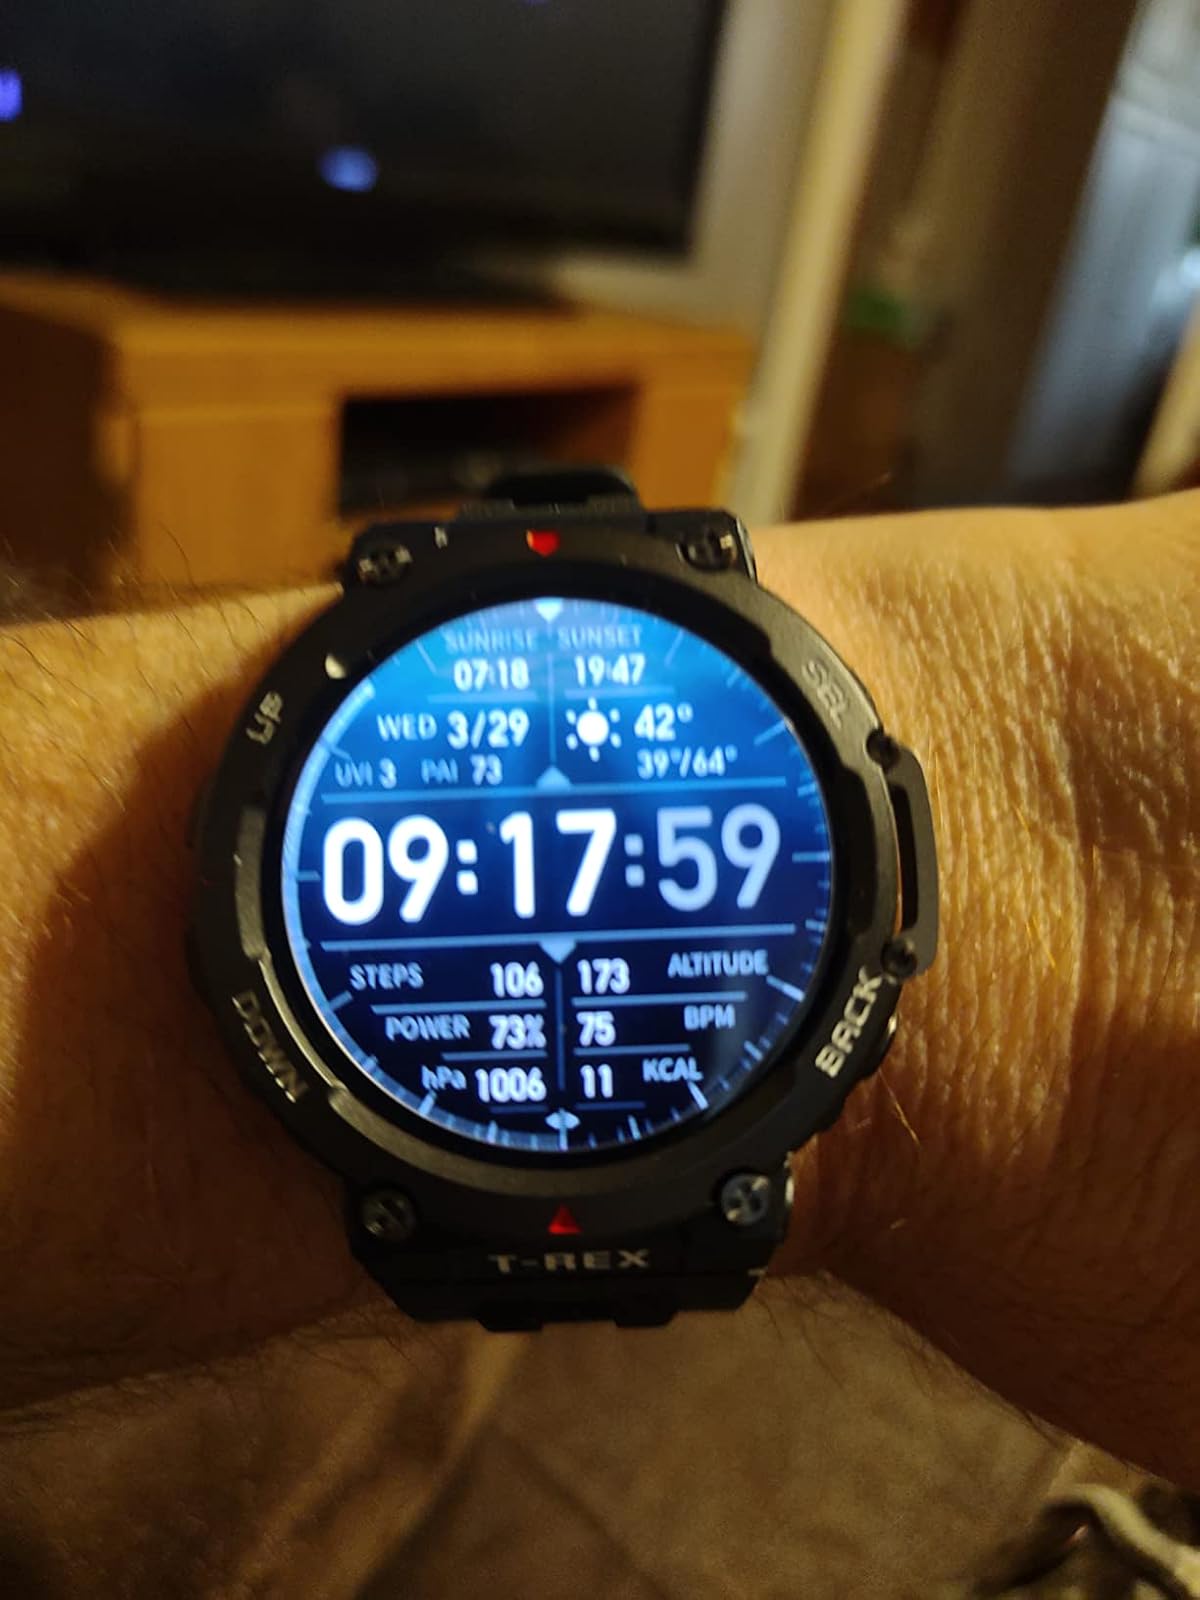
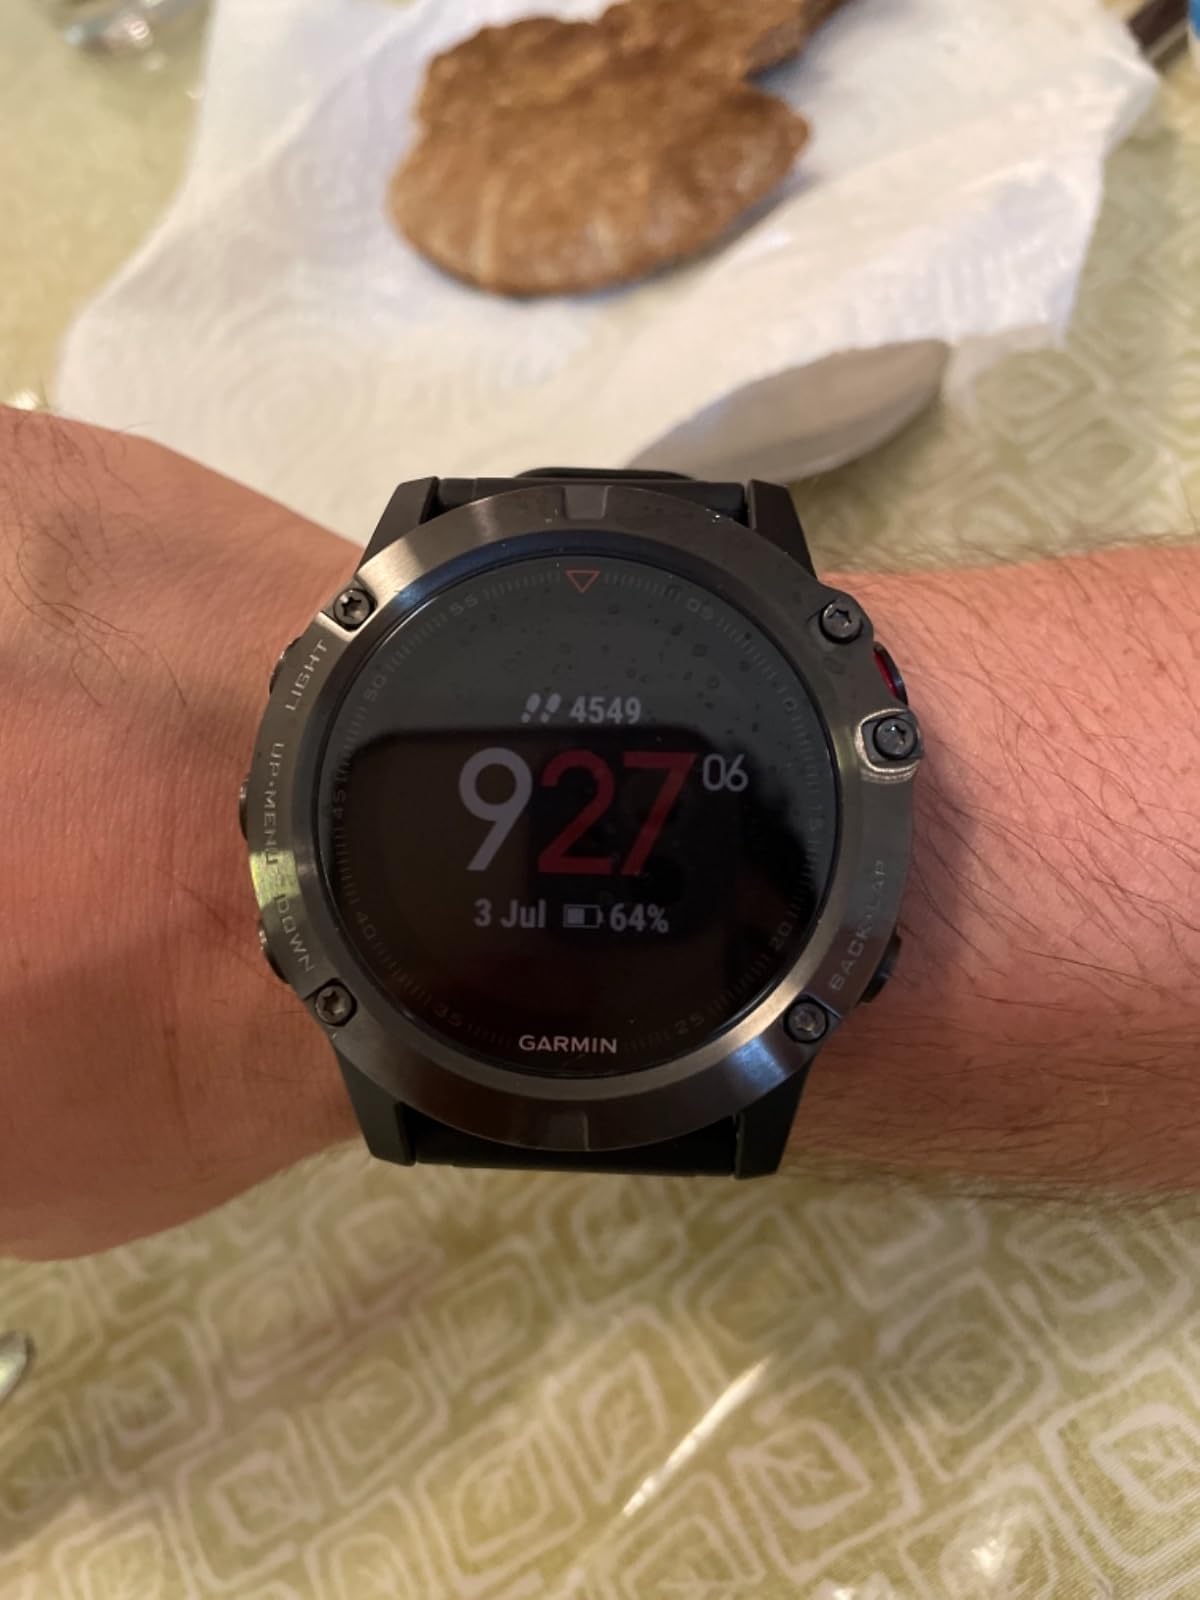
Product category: smartwatch
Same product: no